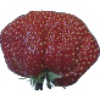
Label: Strawberry Wedge 1